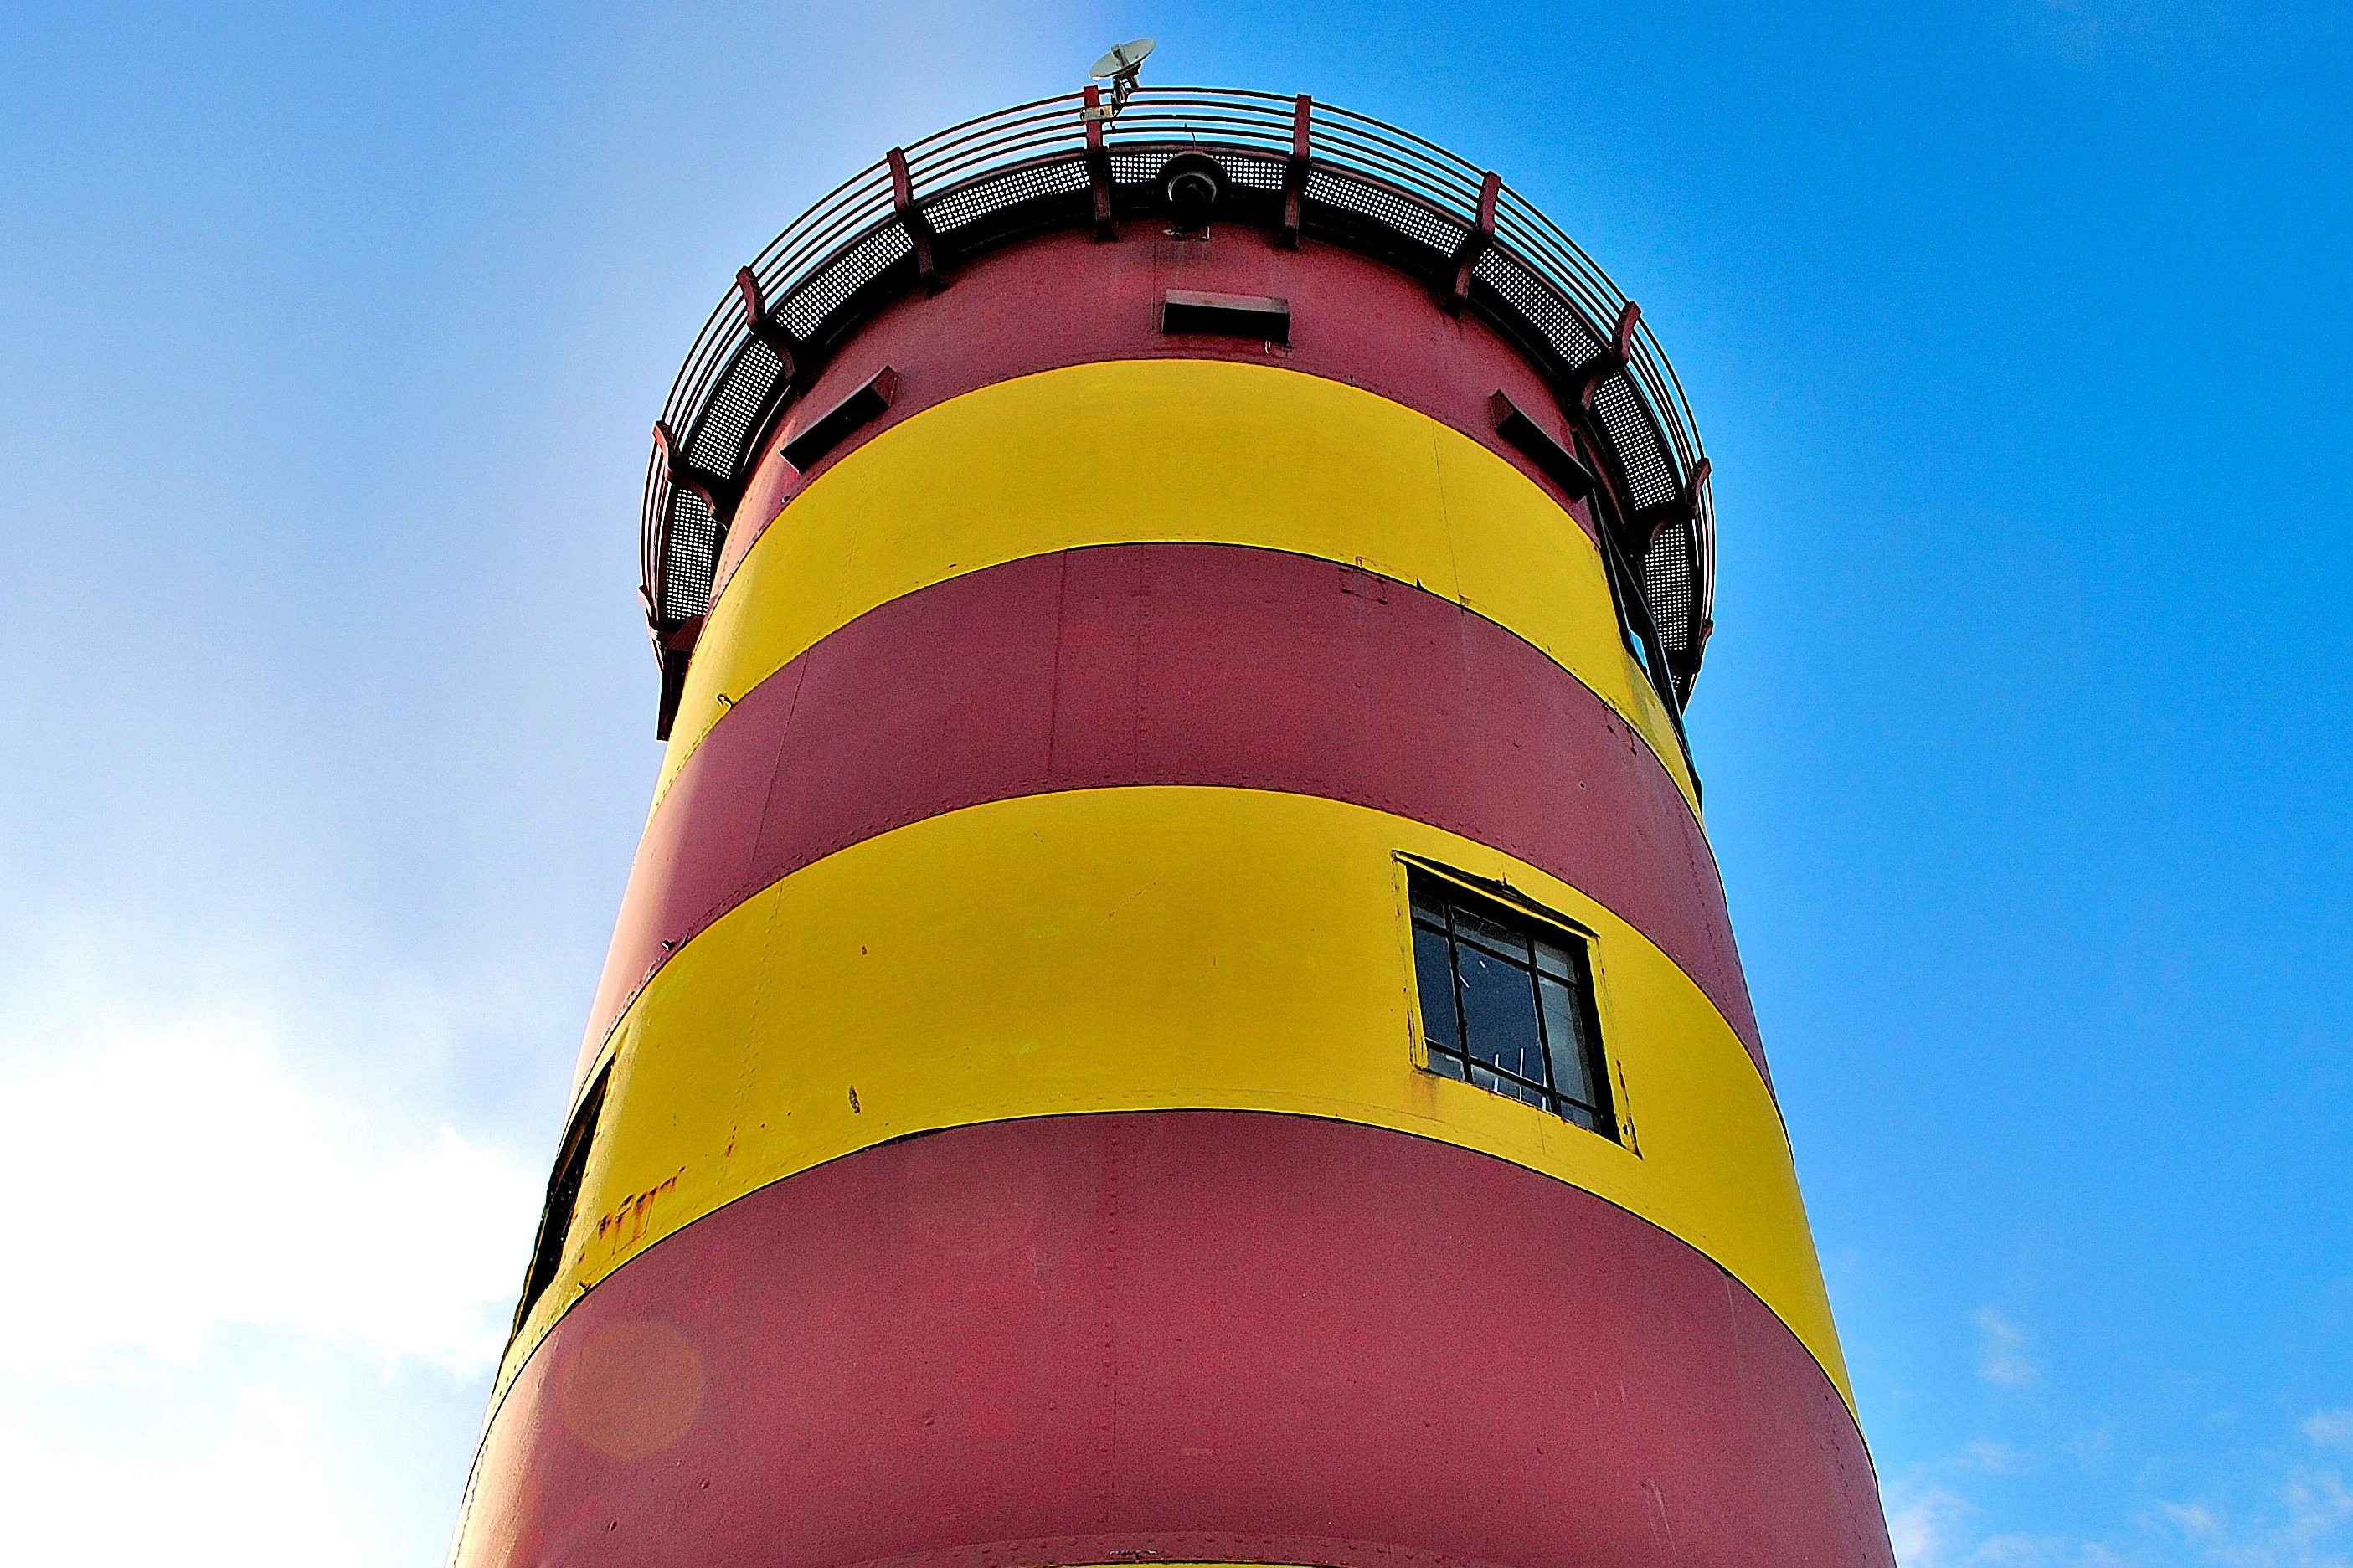
sea, coast, lighthouse, sky, amusement park, tower, color, park, landmark, blue, yellow, control tower, atmosphere of earth